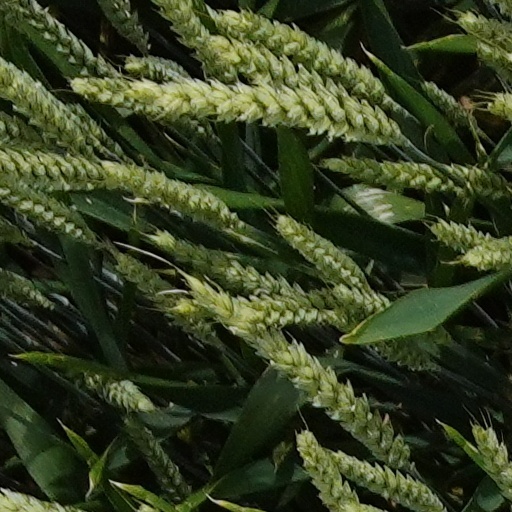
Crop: wheat